Johann Jakob d'Annone

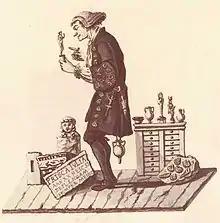
Johann Jakob d'Annone

Johann Jakob d'Annone (12 July 1728 – 18 September 1804) was a Swiss educator, scientist and lawyer. He graduated in philosophy and law from the University of Basel in 1752. After initial appointments teaching Roman law, numismatics and natural sciences (especially mineralogy) (1759–60), he was named professor of eloquence in 1766 and professor of law in 1779. D'Annone served as rector of the University of Basel in 1782–83 and 1794–95, and was elected cean of the faculty of law on eight occasions. From 1774 he acted as legal adviser to the City of Basel. He was an authority on antiquities and Roman artefacts. He also assembled important collections of fossils, minerals and coins, and founded a library of some 10,000 volumes.